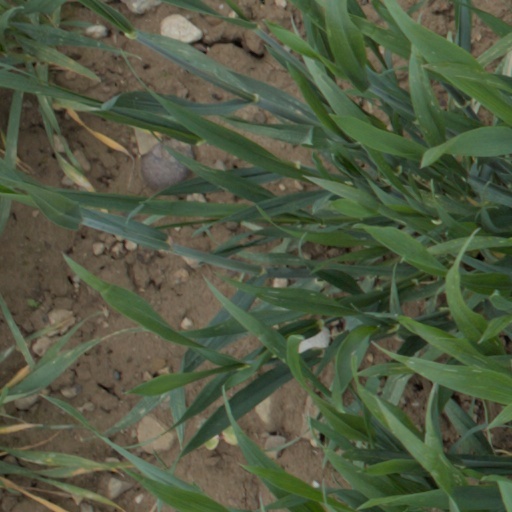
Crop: wheat